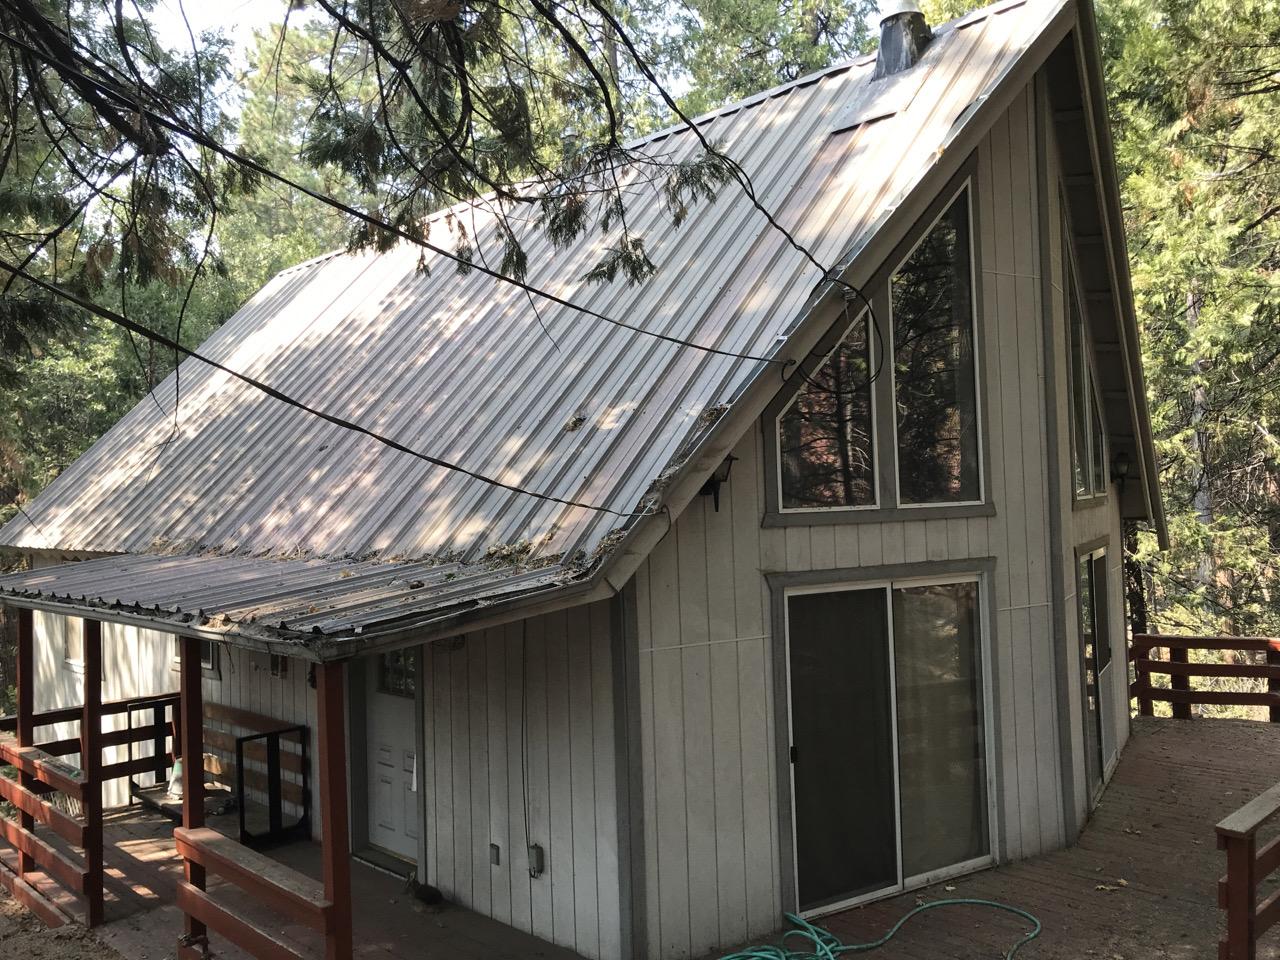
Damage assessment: no_damage